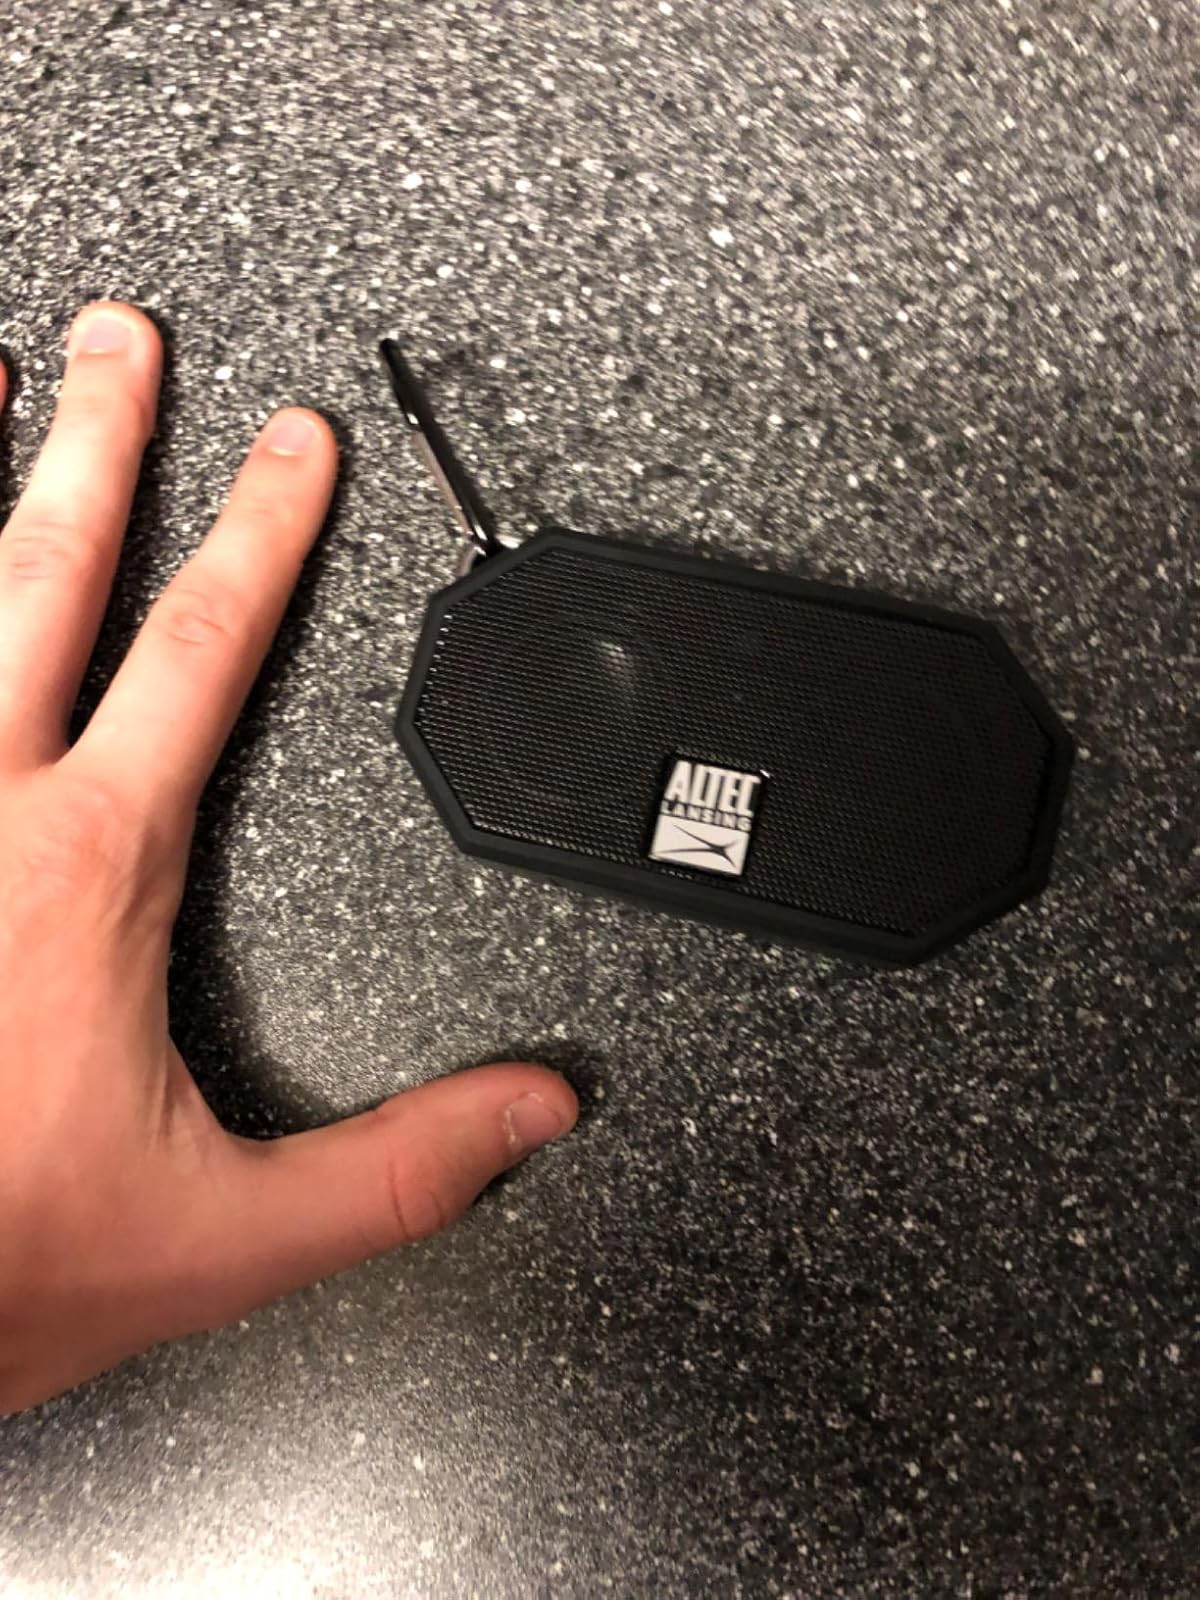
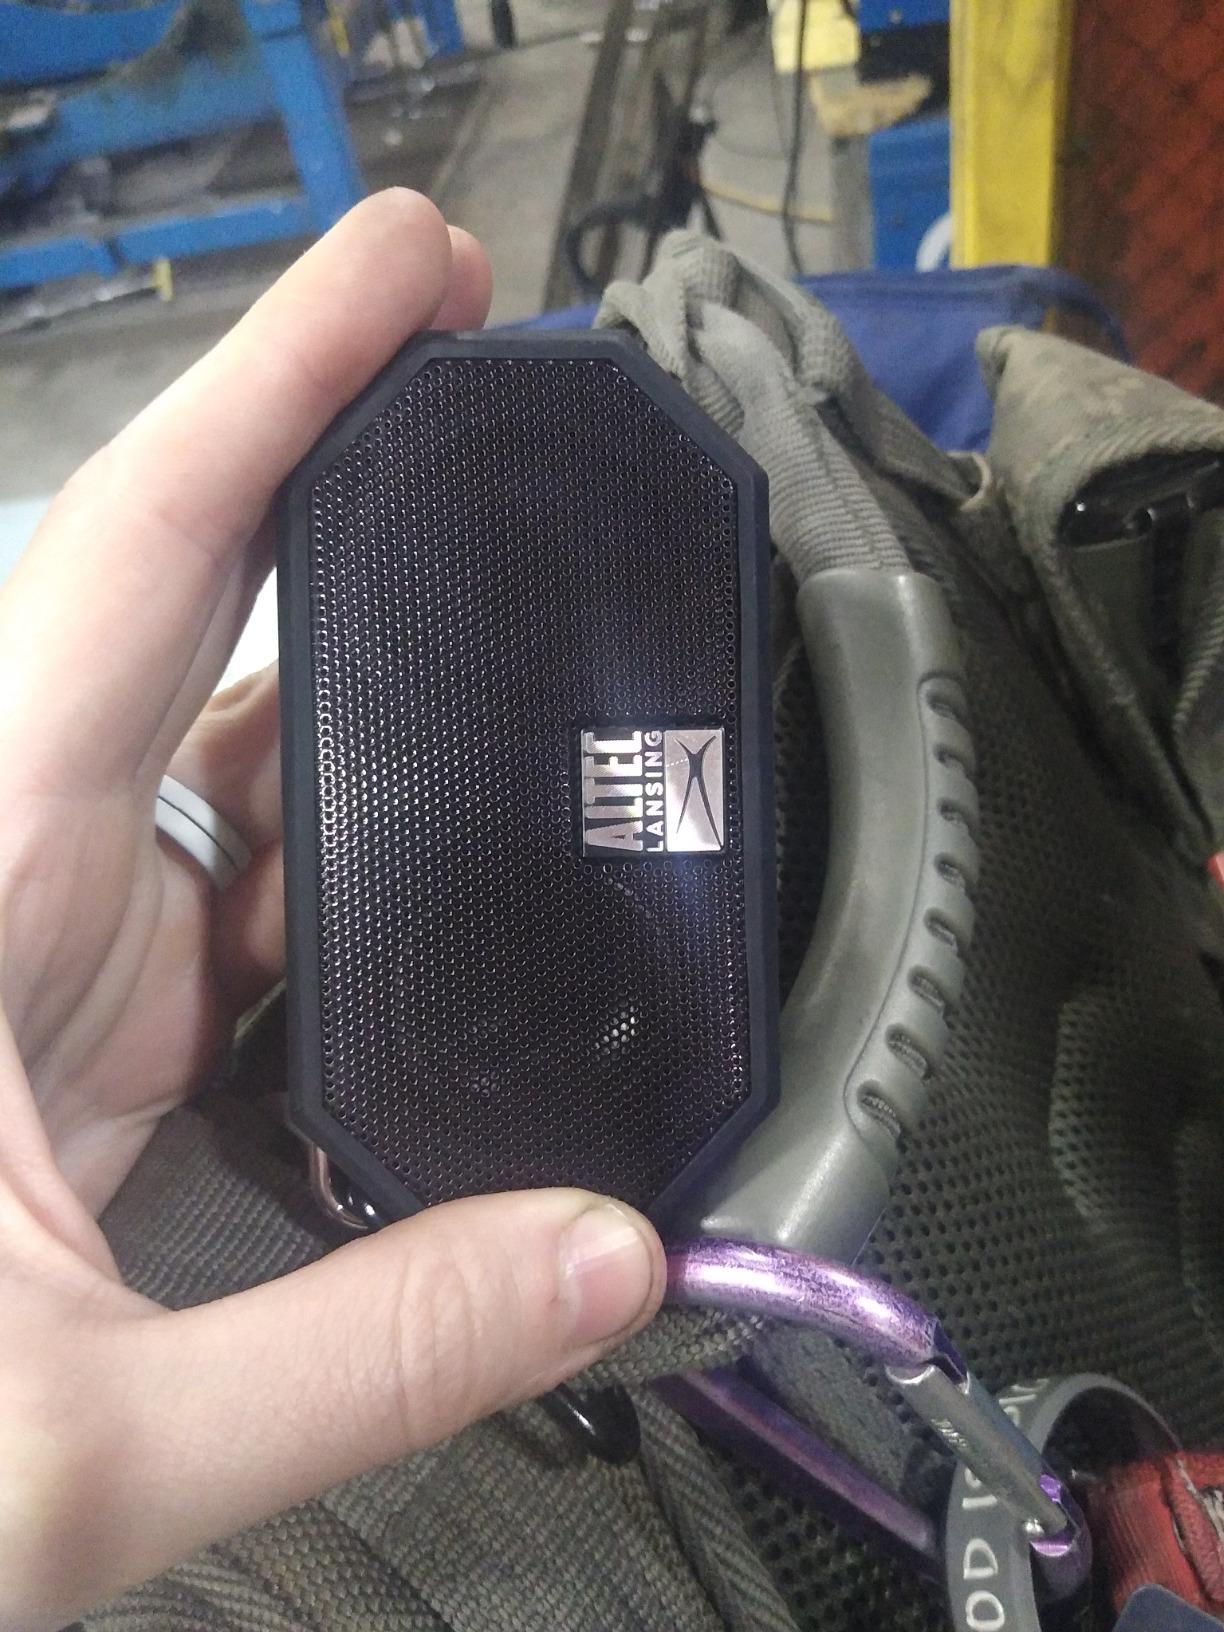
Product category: speaker
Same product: yes